Nail Gun Massacre

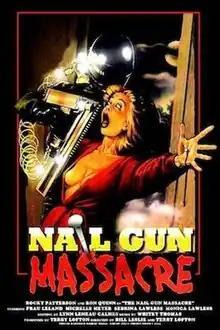
Promotional artwork

Nail Gun Massacre is an American rape-and-revenge slasher film written by Terry Lofton and directed by Lofton and Bill Leslie. It follows a young doctor and a sheriff seeking a killer in a motorcycle helmet who is murdering locals with a nail gun.